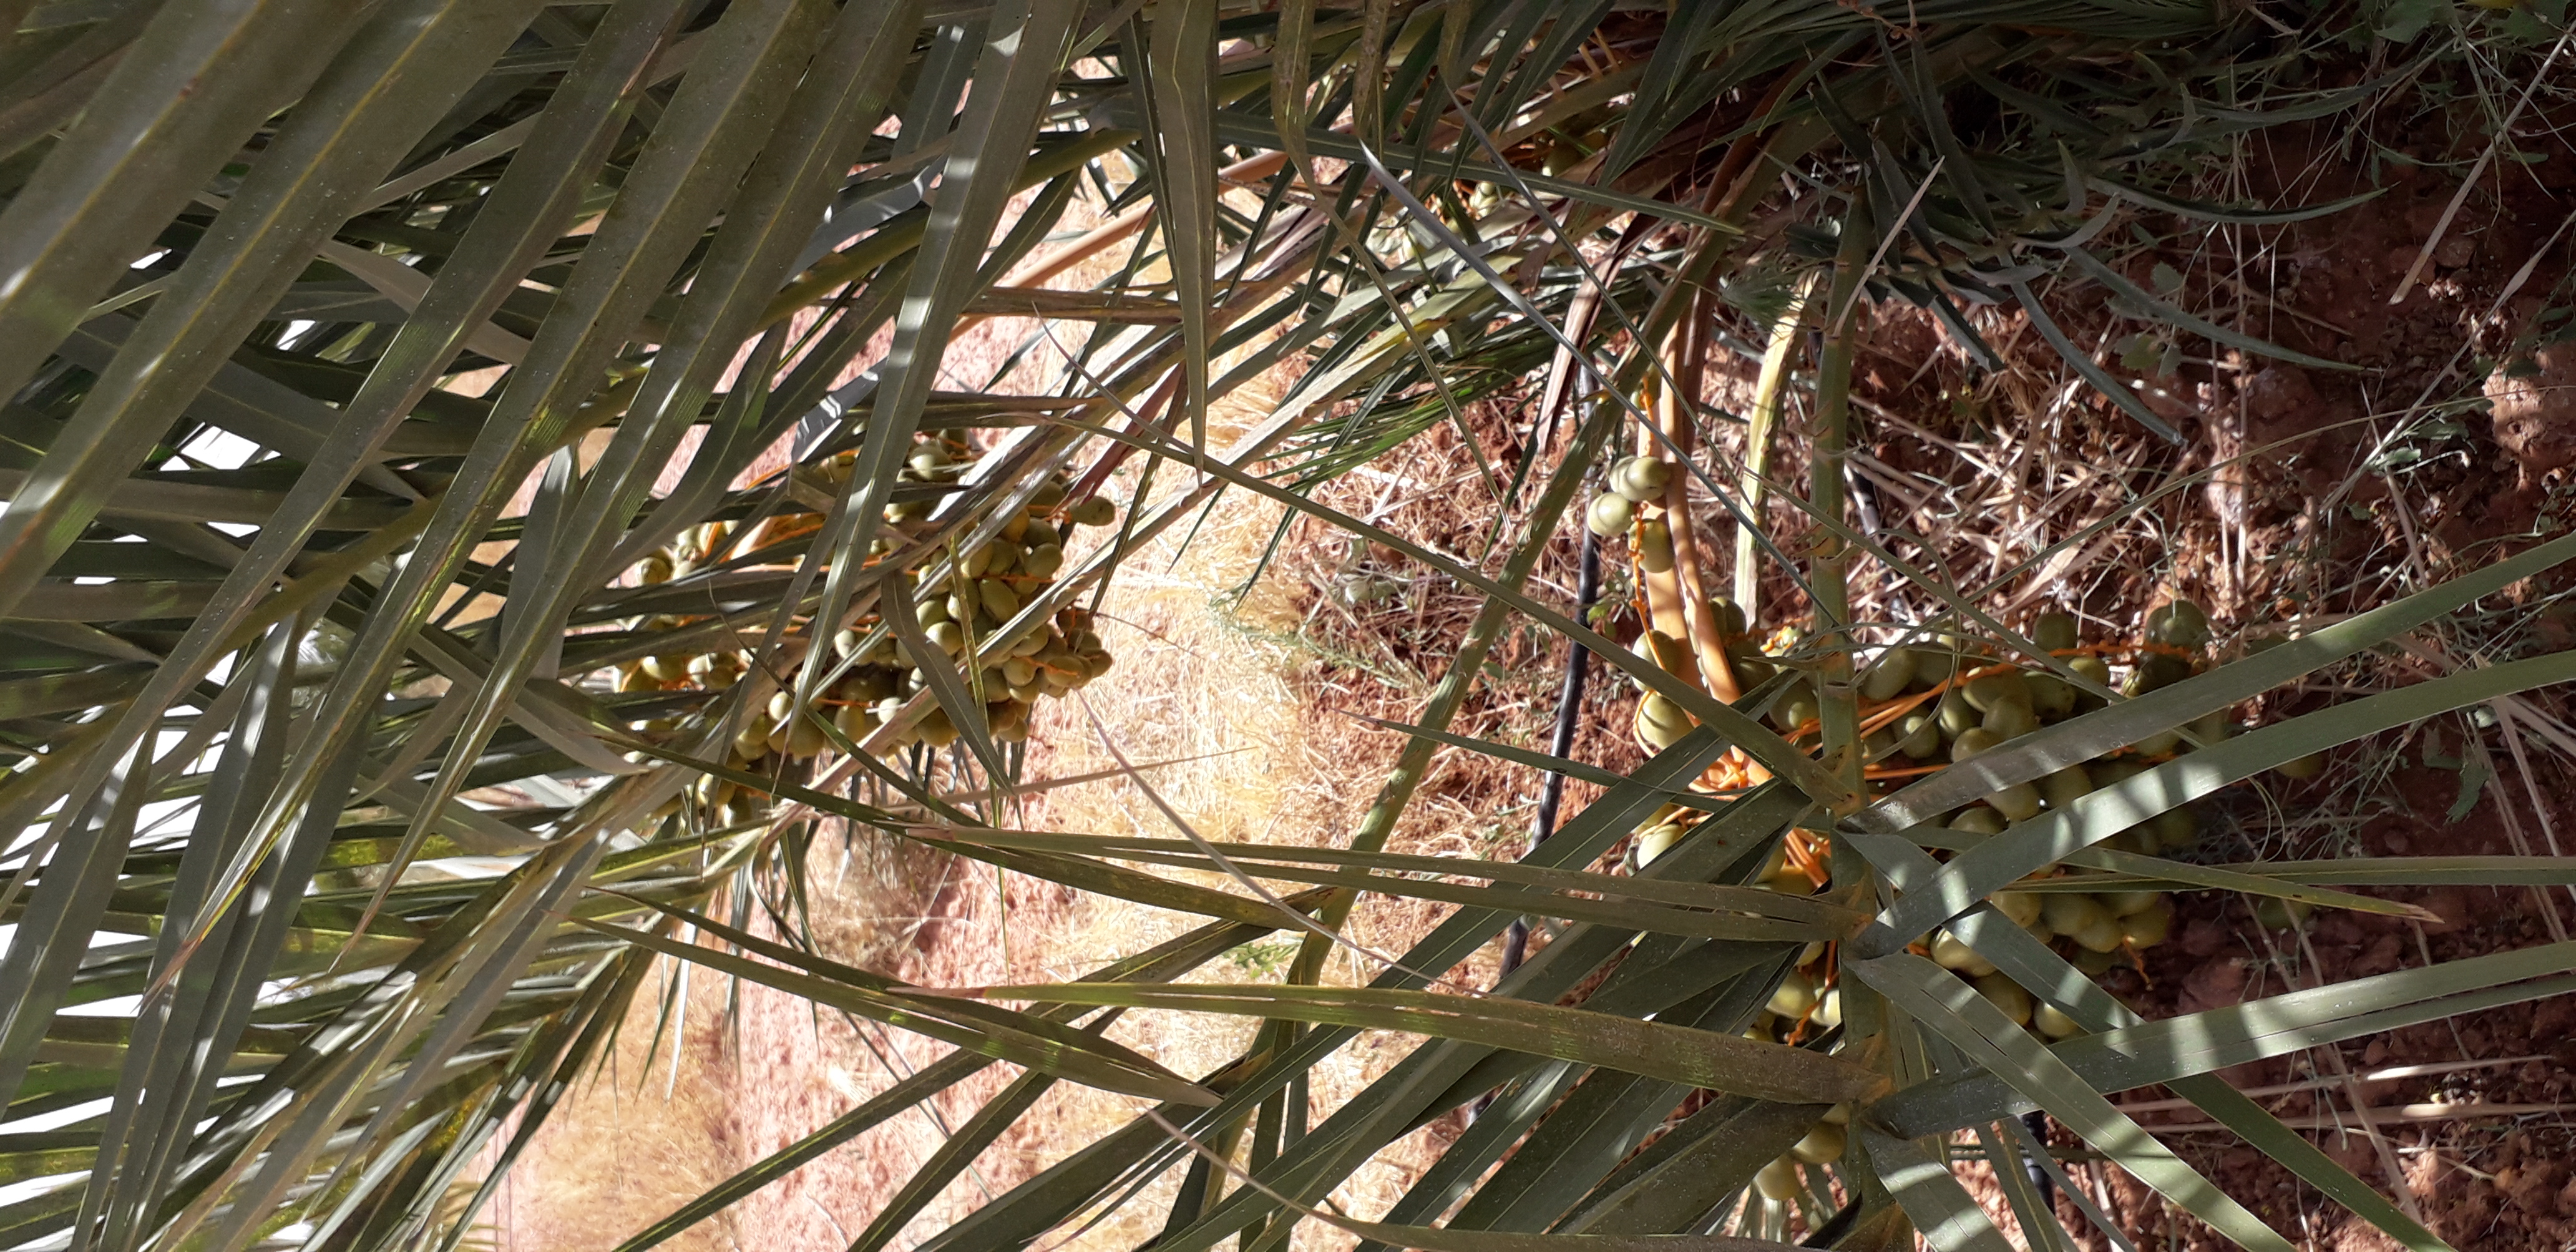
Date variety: Boufagous